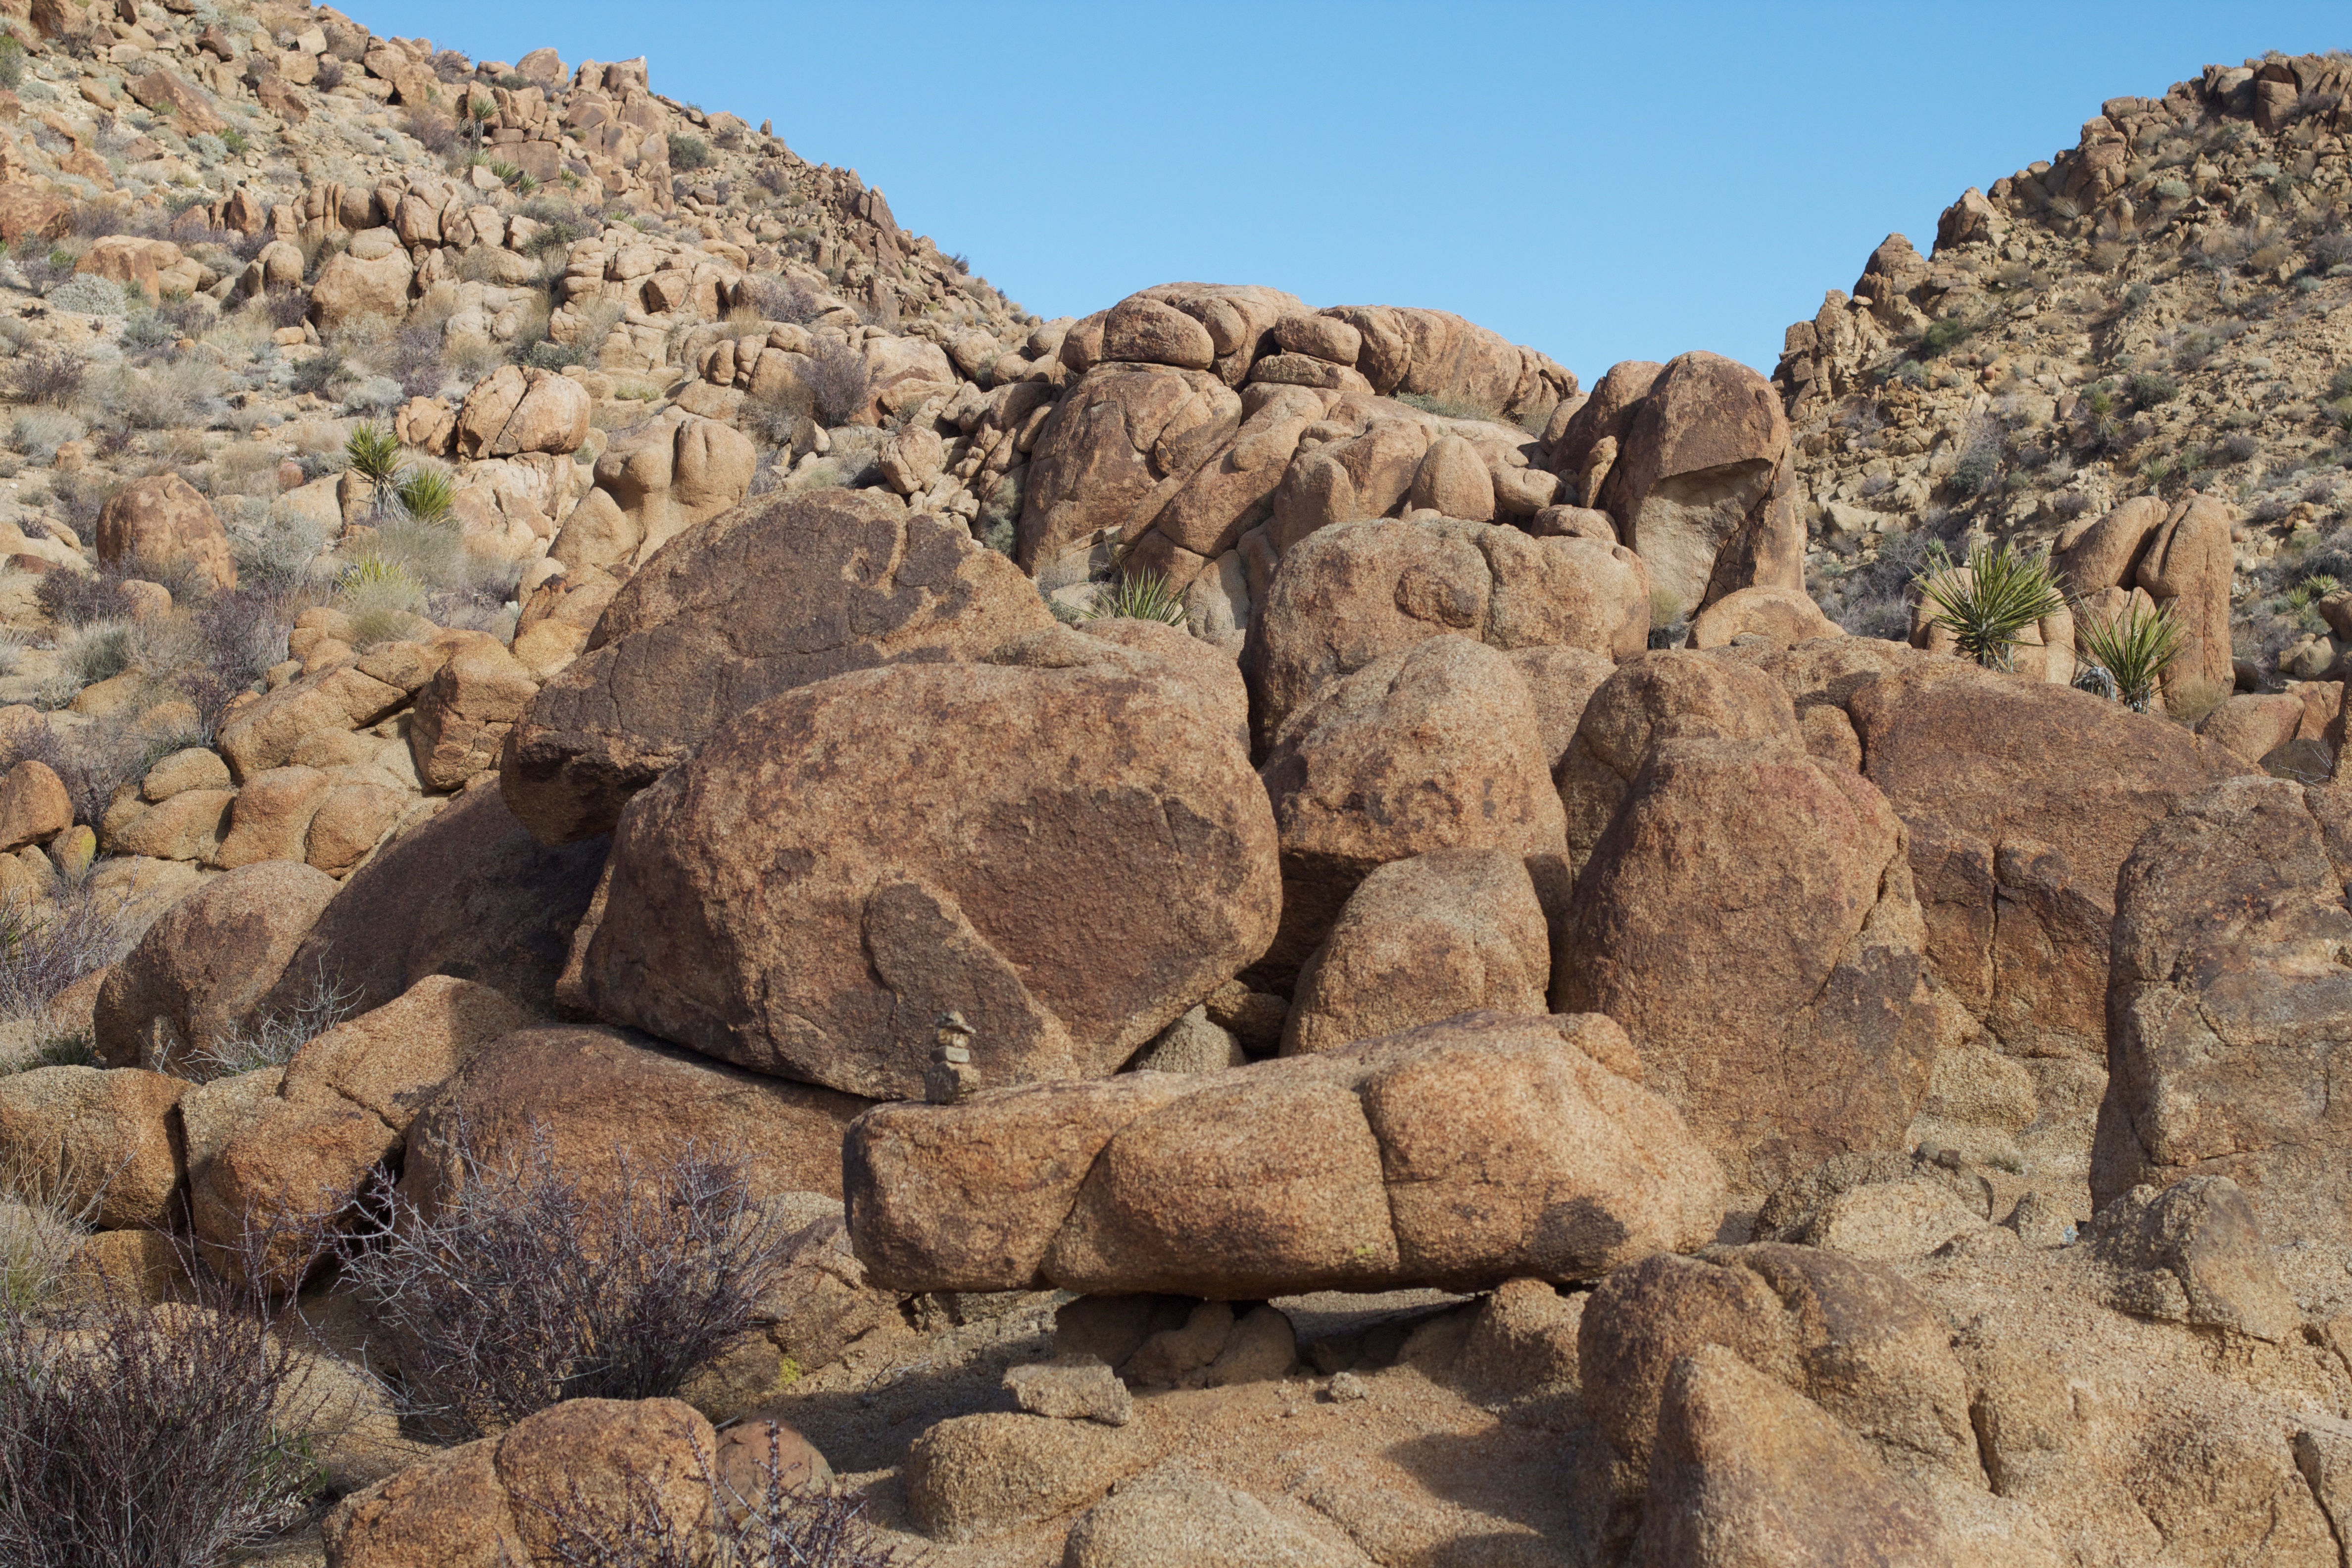
rock, wilderness, valley, formation, soil, terrain, geology, outcrop, badlands, boulder, plateau, wadi, bedrock